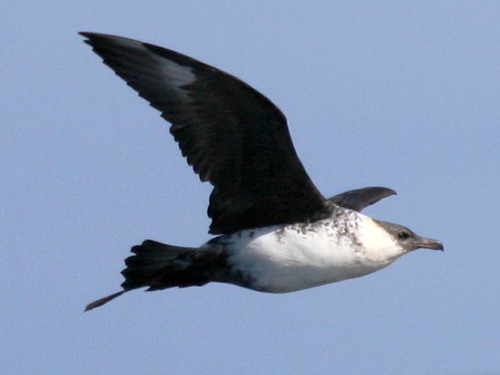
a big bird with black wings and a white underbelly.
the bird has a white belly with large black wings and a grey crown with a curved grey beak.
this bird has a long black bill that is rounded at the end; along with a white belly, and white breast.
a bird with black wings and tail, a gray crown, and a white belly, sides, and flanks.
a bird with a dark bill and a white belly.
this large bird has a white throat, breast and belly with black wings, back and tail.
this bird has wings that are black and has a white bellythe large bird has white belly, and a grey colored crown.
the black wings are long relative to its body, which is white, and the bill has a rounded tip.
this bird is black with wite and has a long, pointy beak.
Species: Pomarine Jaeger